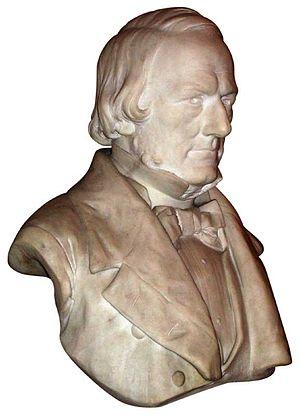
4 mai : Sémiramis, opéra de Charles Simon Catel, créé à Paris.